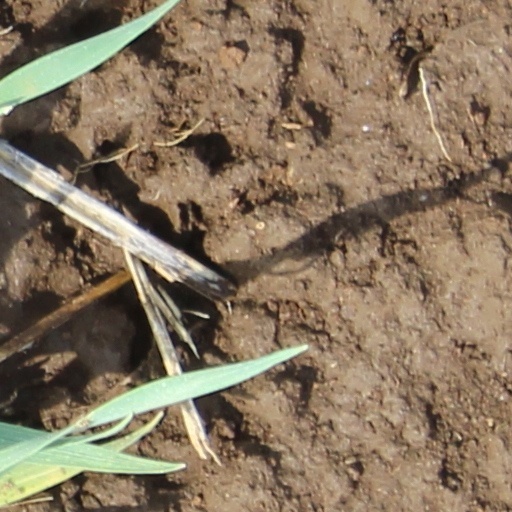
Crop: wheat